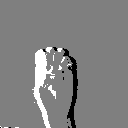
ASL letter: e